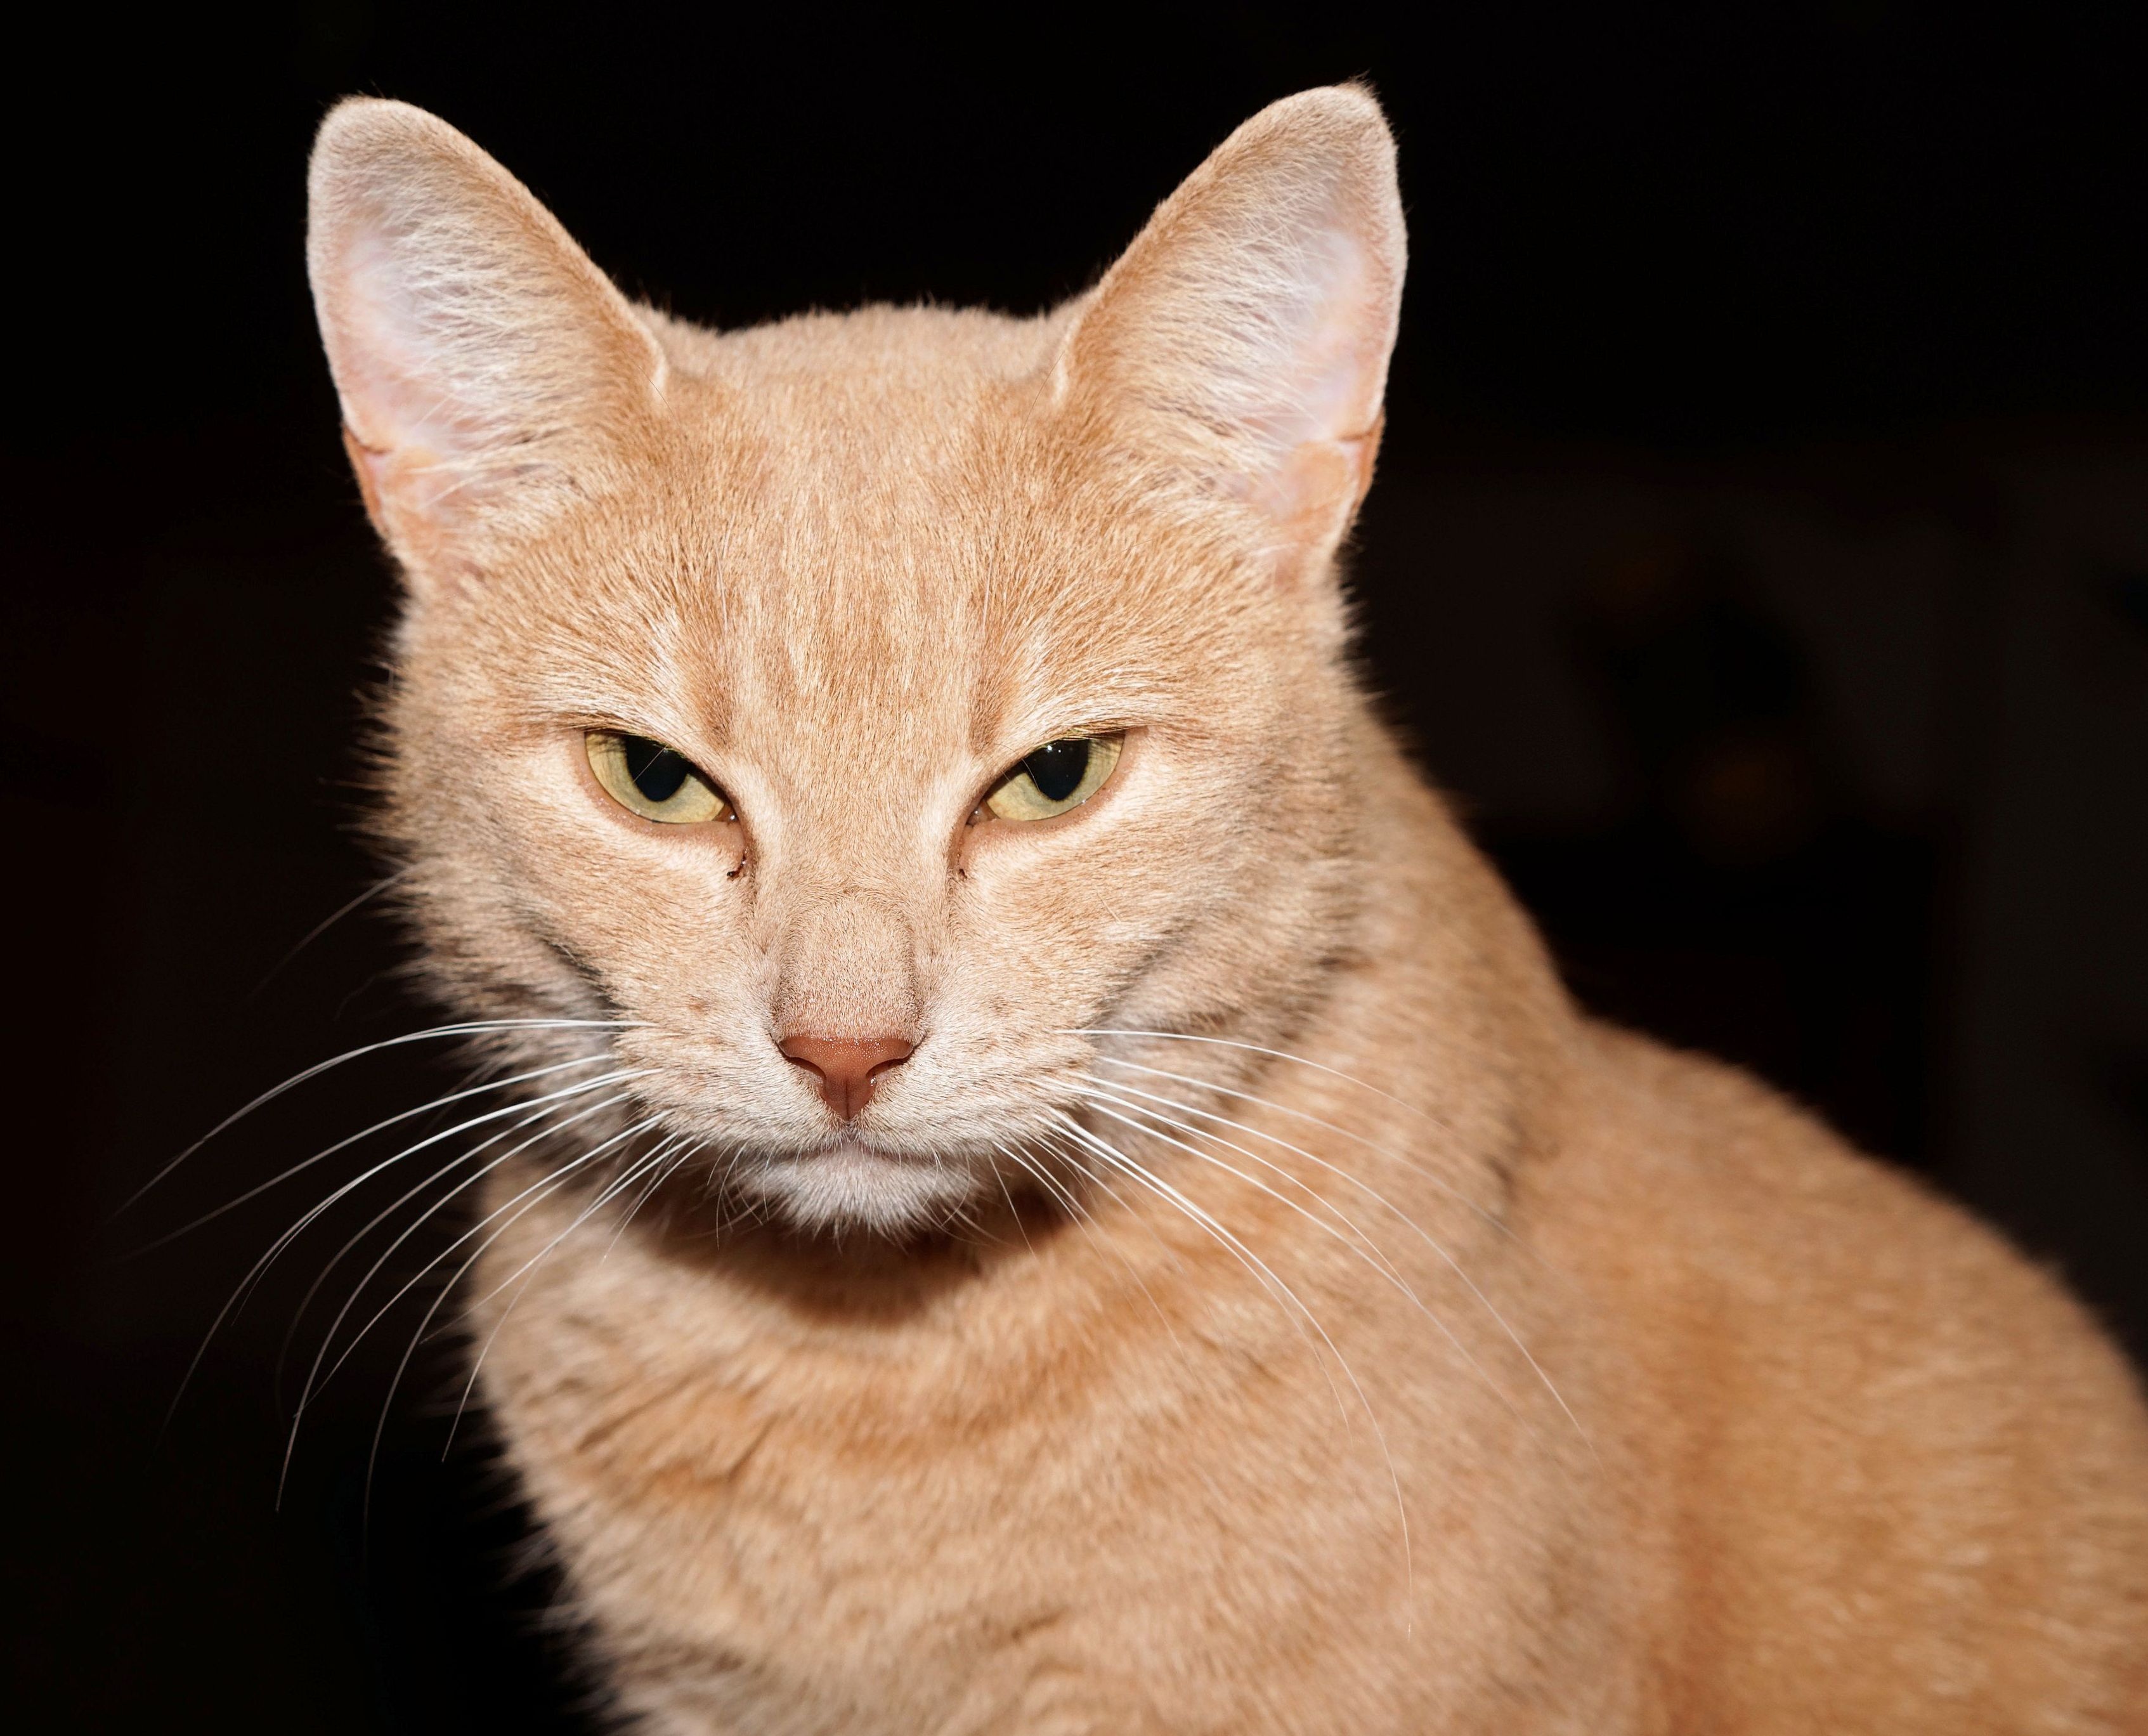
animal, cute, female, pet, portrait, cat, mammal, fauna, close up, face, nose, whiskers, snout, furry, head, vertebrate, expression, animal world, pride, burmese, head drawing, mackerel, cat face, red cat, graceful, cat portrait, european shorthair, burmilla, small to medium sized cats, cat like mammal, carnivoran, domestic short haired cat, tonkinese, rusty spotted cat